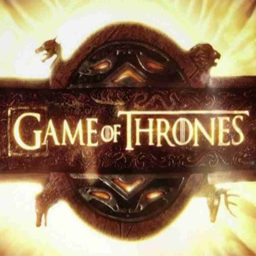
what man of tv drama loves you ?